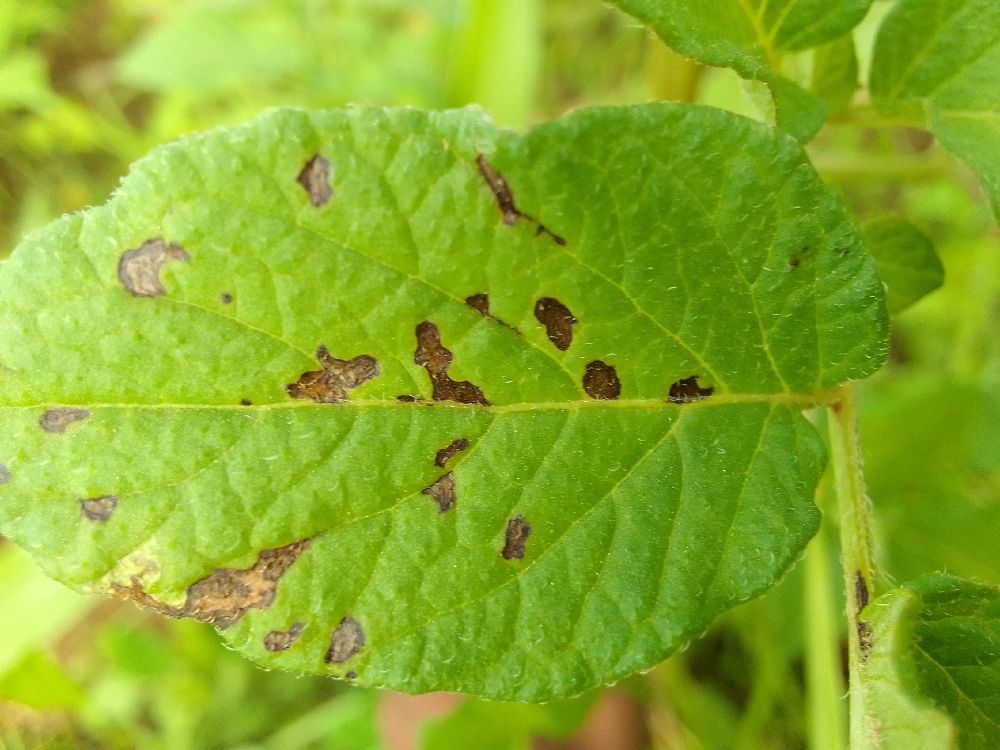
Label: Early blight